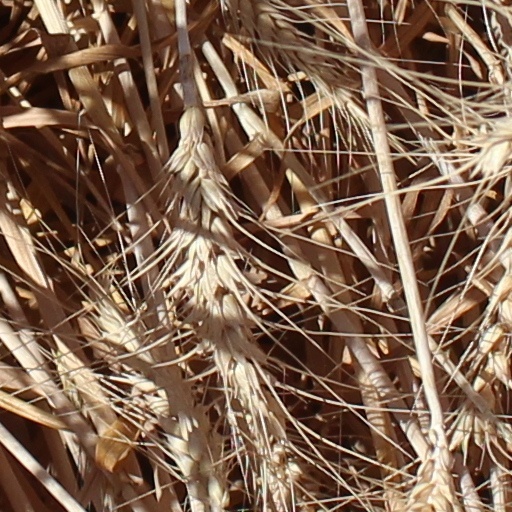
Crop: wheat